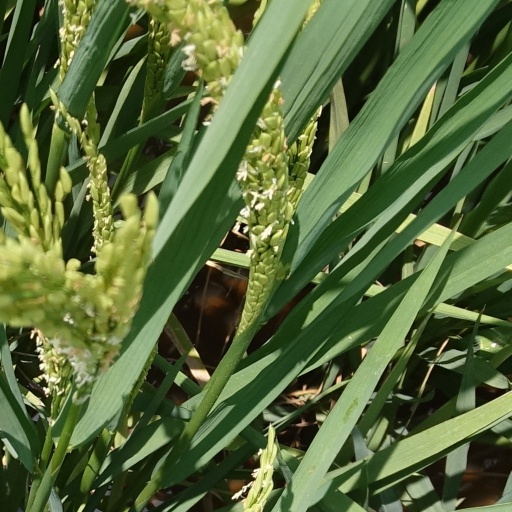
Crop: rice